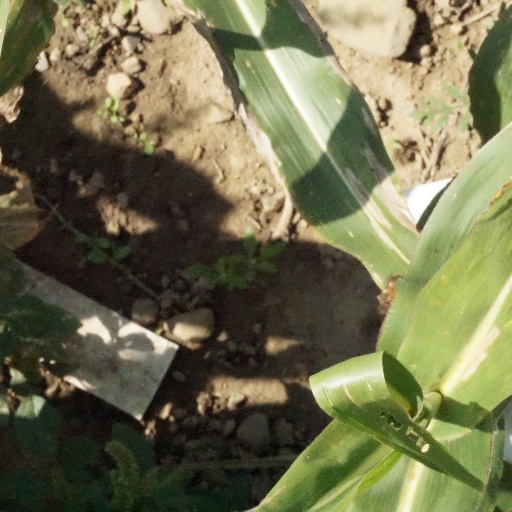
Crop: maize; corn